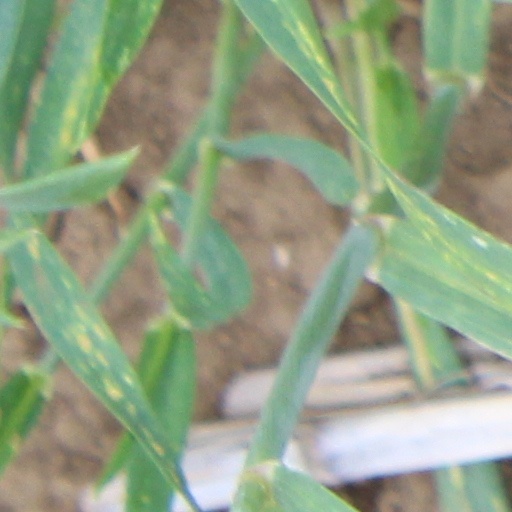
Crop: wheat